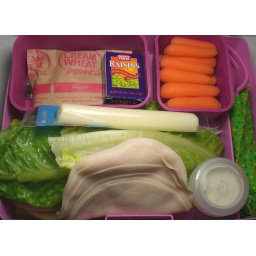
i brought two slices of white bread in a sandwich bag to make a lettuce and chicken sandwich